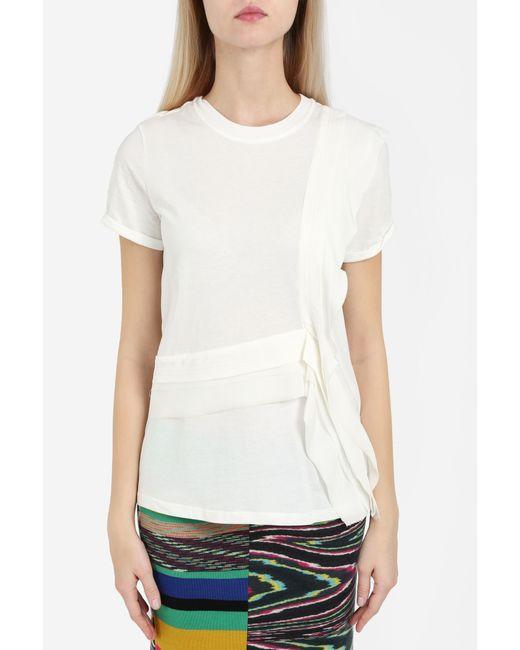
weißes T-Shirt mit kurzen Ärmeln und ausgestelltem Design